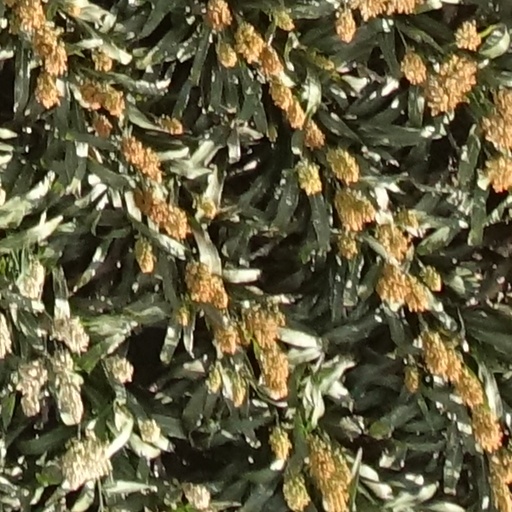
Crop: sorghum